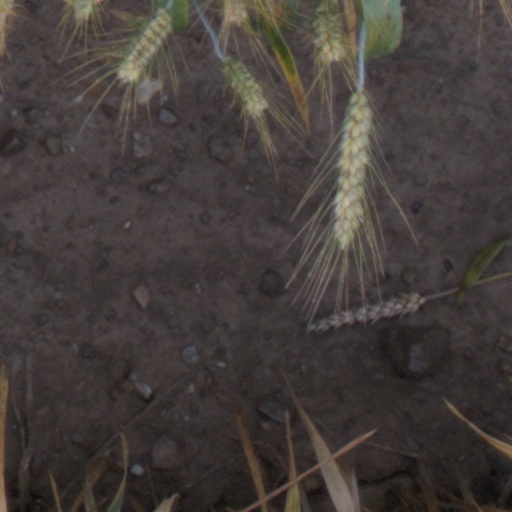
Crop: wheat